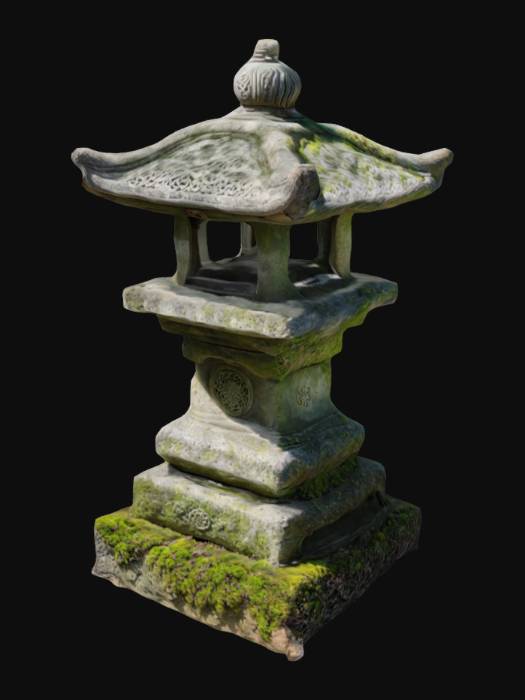
미적 점수 (1~10점): 6